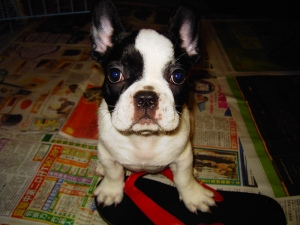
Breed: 1121-n000002-French_bulldog